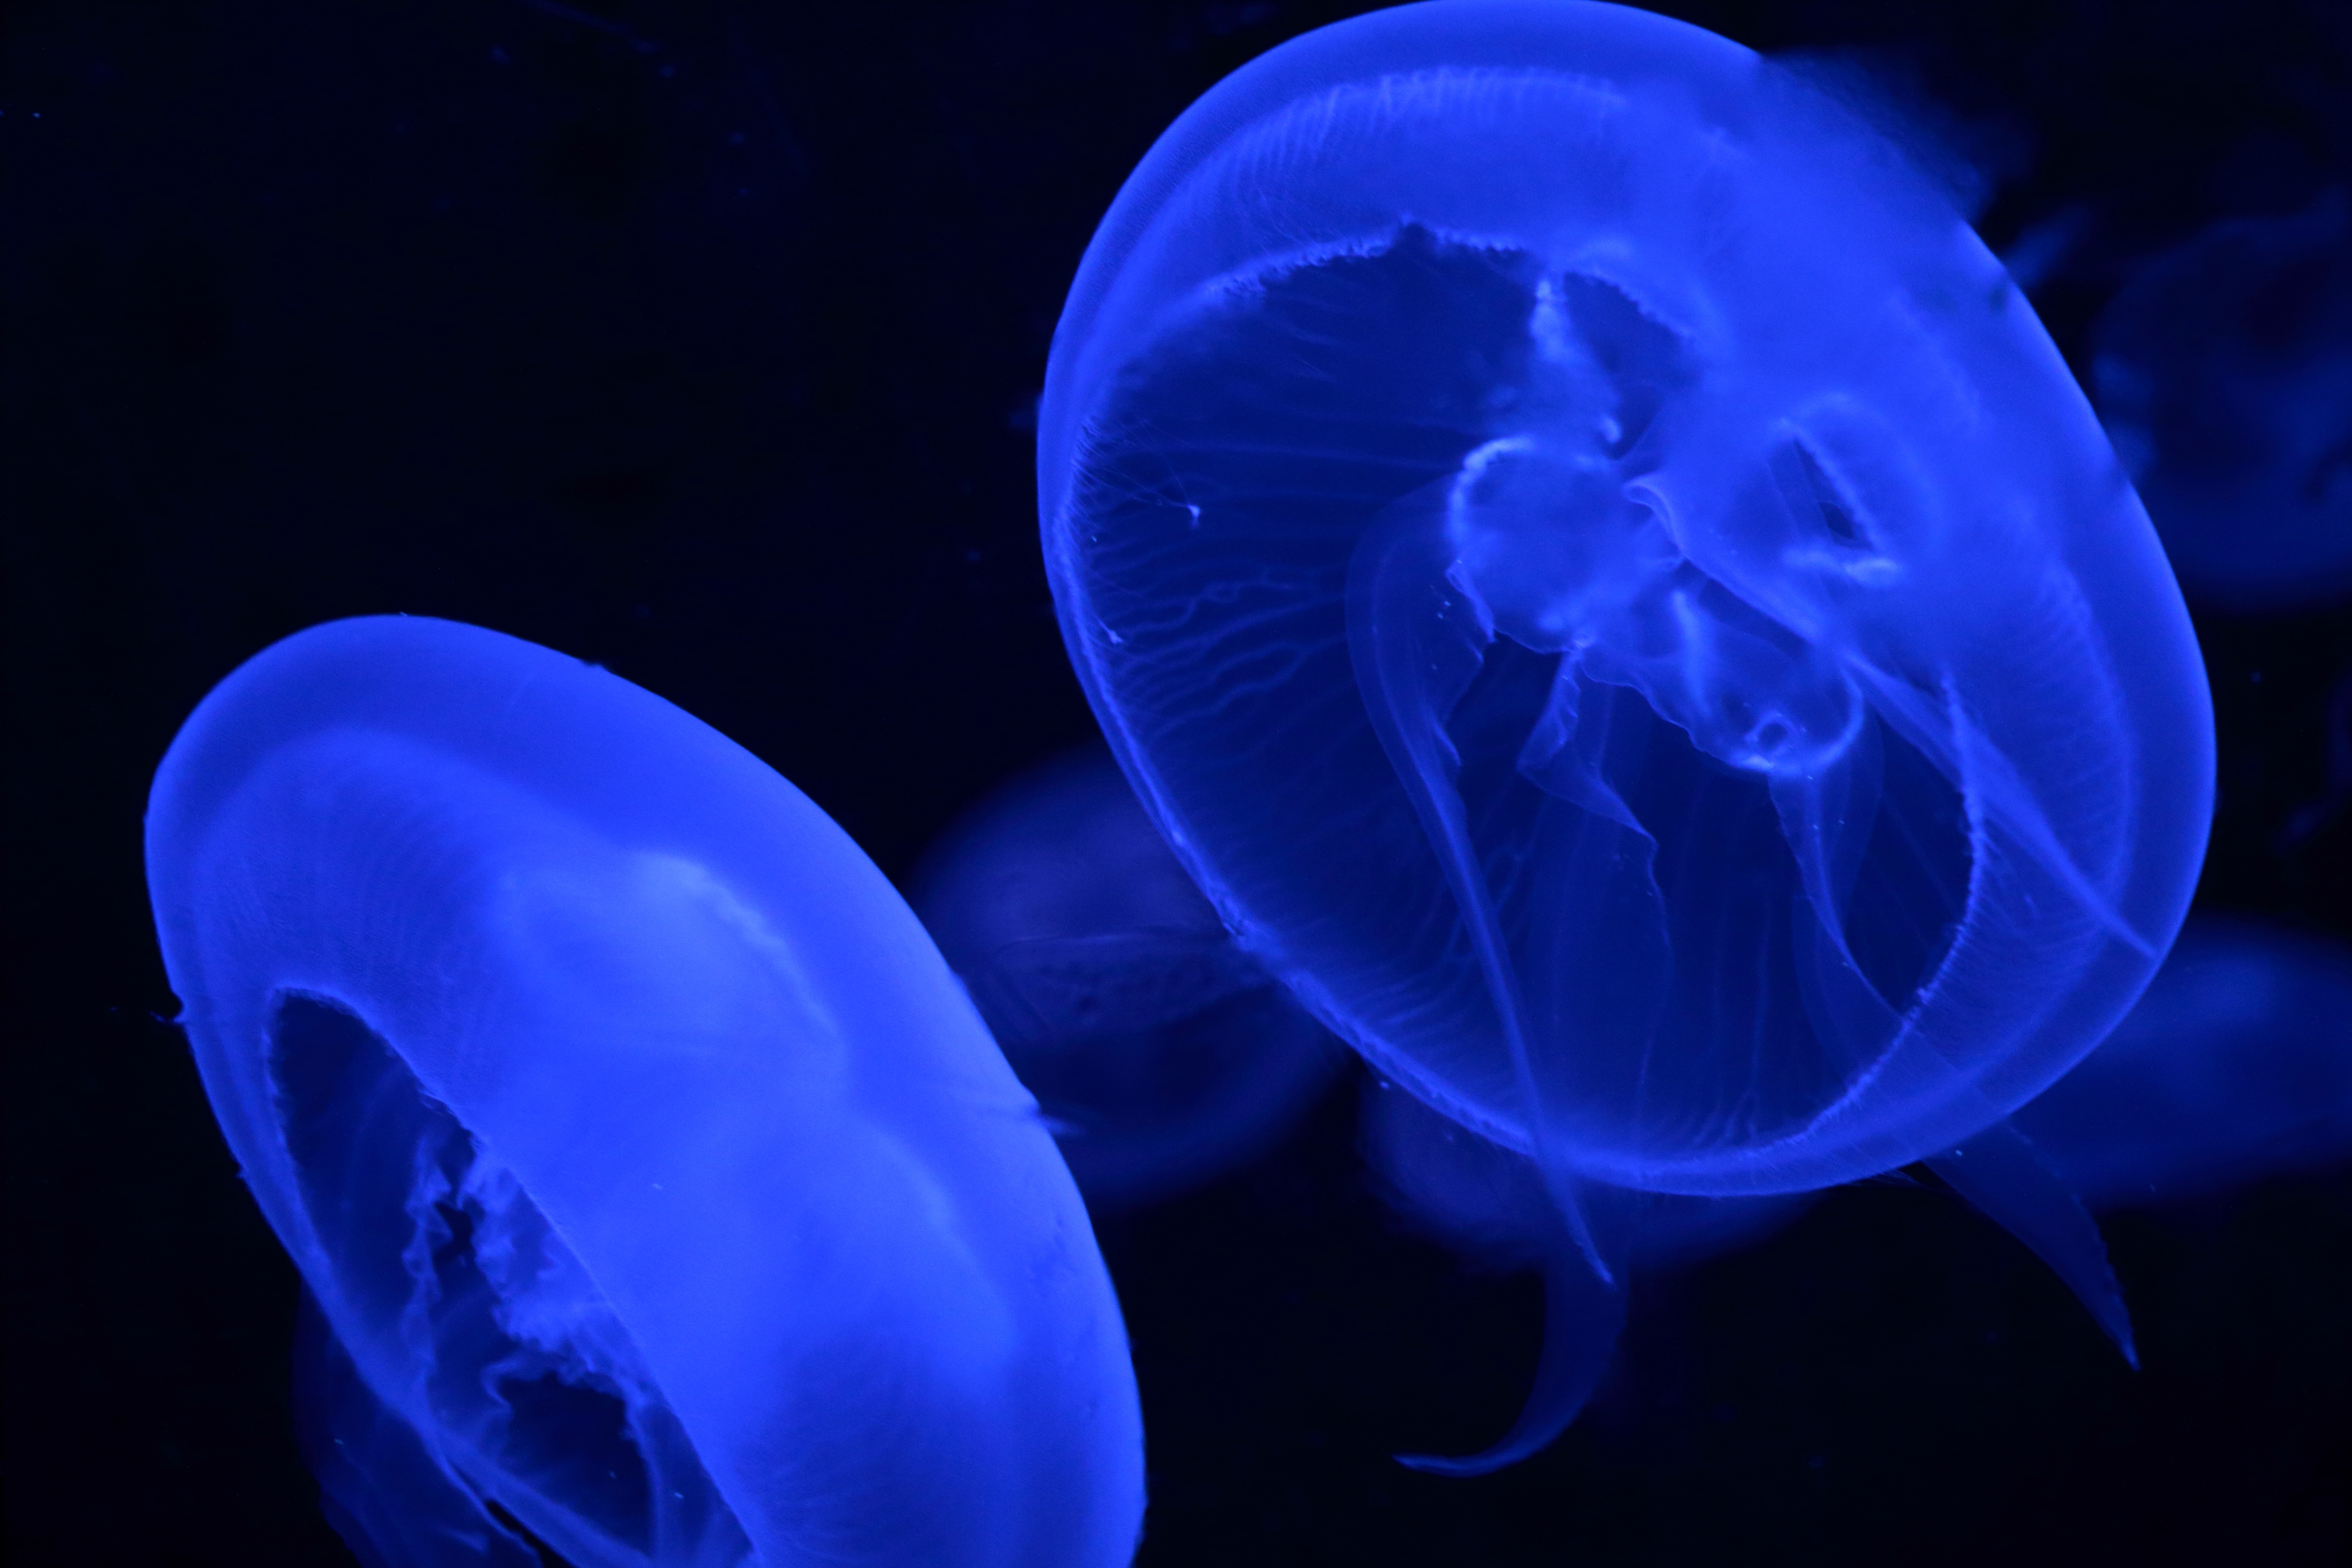
animal, biology, jellyfish, blue, invertebrate, aquarium, cnidaria, macro photography, organism, water creature, marine biology, marine invertebrates